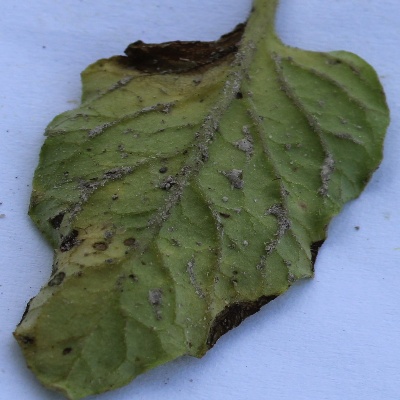
Crop: Tomato
Condition: leaf blight